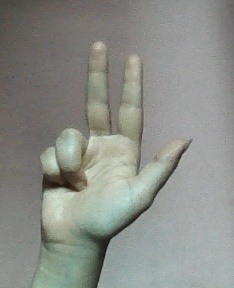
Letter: al